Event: Nepal Earthquake
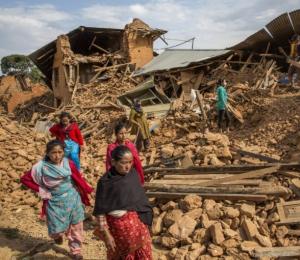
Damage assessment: damage